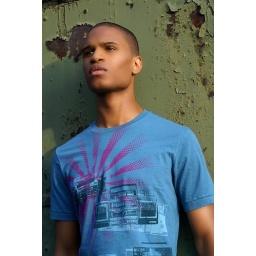
me against wall blue shirt